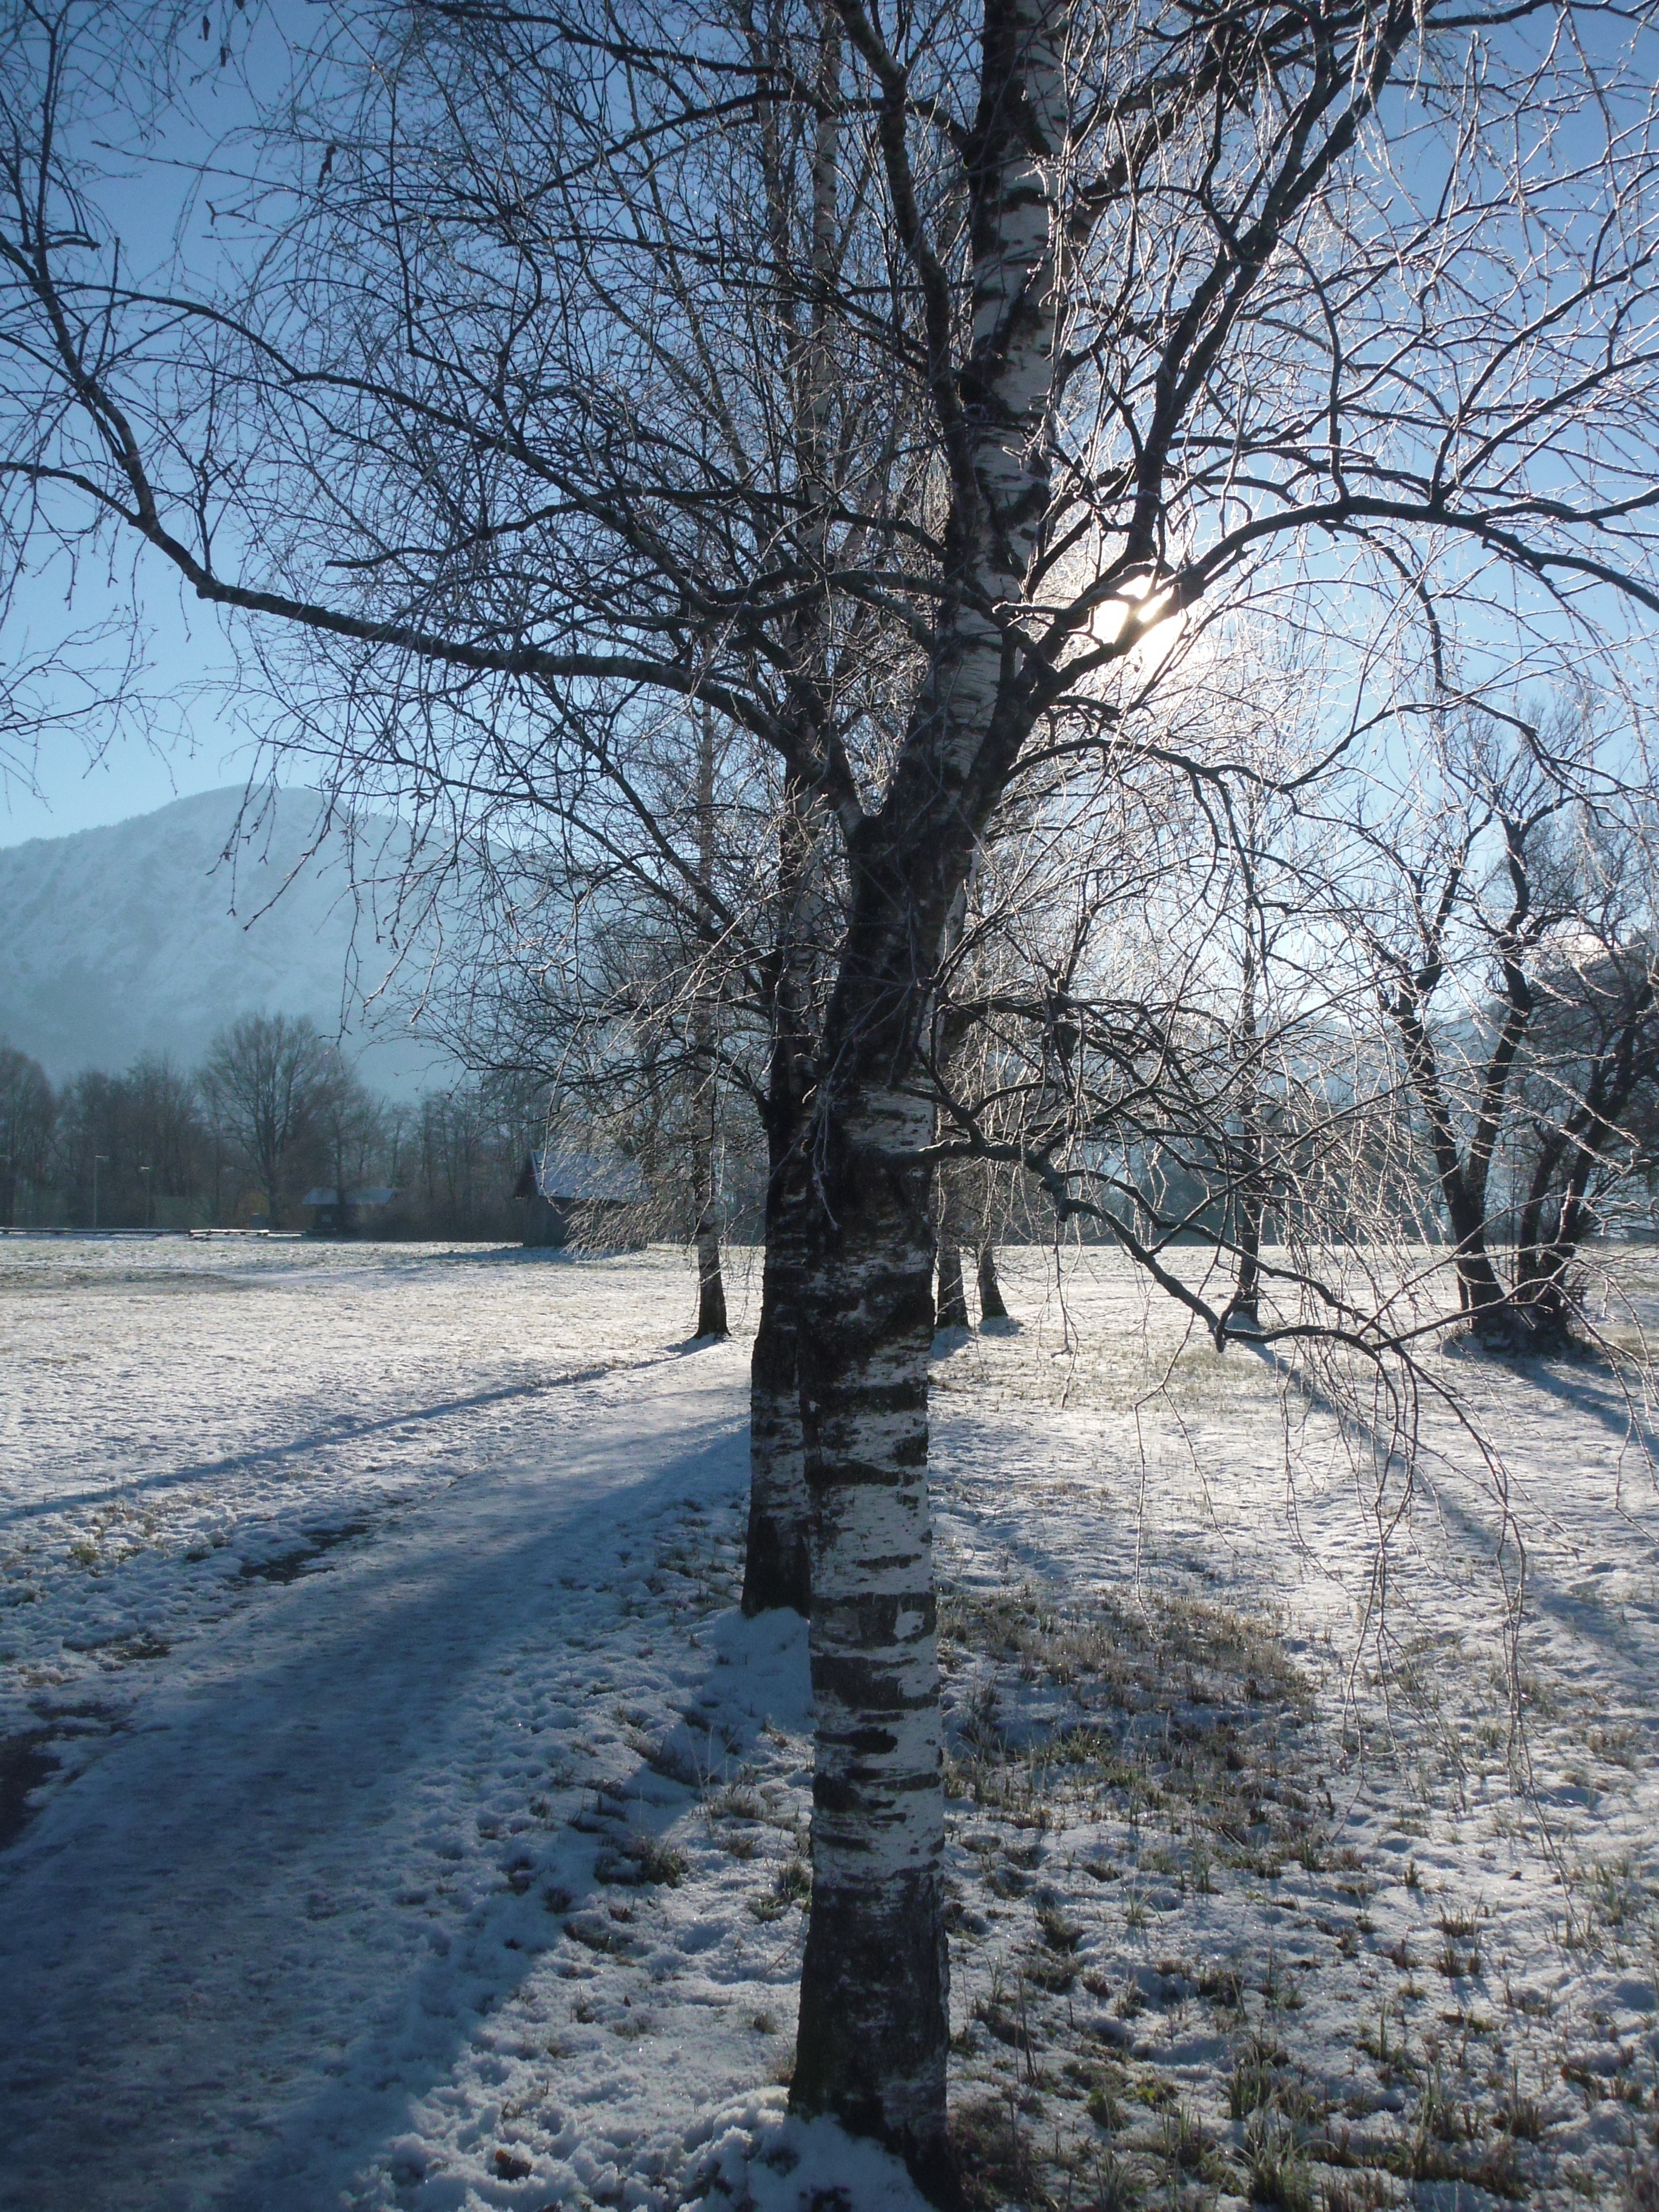
tree, branch, mountain, snow, winter, plant, sky, flower, frost, ice, birch, weather, season, trees, sunny, mountains, woodland, wintry, freezing, woody plant